Answer in natural language. Considering the relative positions, is black rectangular countertop (marked C) above or below black wooden chair with four legs (marked B)? Choose between the following options: above or below
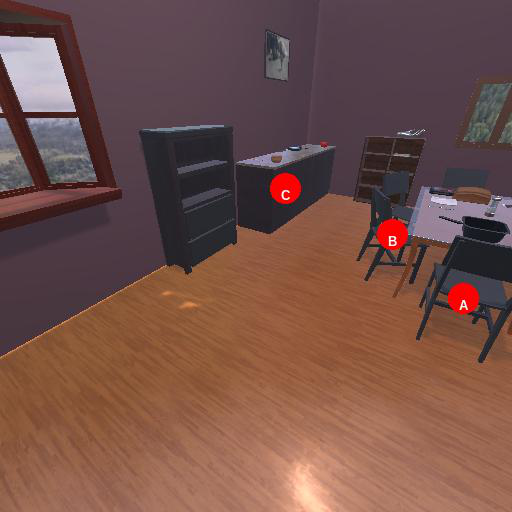
<answer>above</answer>